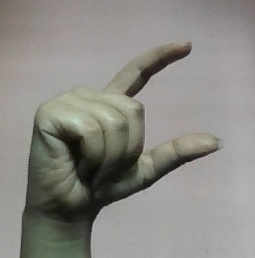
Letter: dal